Roseland Plantation

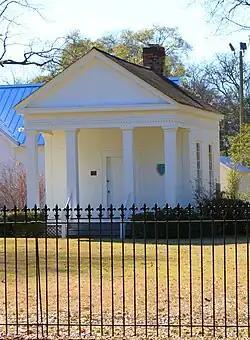
The Roseland Apothecary Office, now at Sturdivant Hall

Roseland Plantation is a historic plantation complex site in Faunsdale, Alabama. The site is situated on a low hill at the end of a long driveway on the overgrown estate. It was added to the National Register of Historic Places on January 20, 1994, as a part of the Plantation Houses of the Alabama Canebrake and Their Associated Outbuildings Multiple Property Submission.